Sarona (colony)

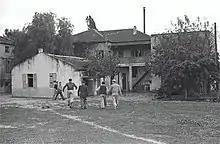
Sarona occupying one of the Templar buildings December 1947

Jewish underground organizations, concerned that the German Templers would be allowed to remain in Palestine, mounted a campaign to have them expelled. On May 16, 1943, the Sarona assembly hall was bombed by the Irgun, injuring six people.